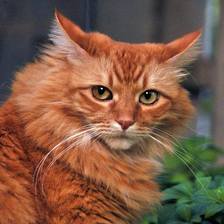
Species: cat
Breed: Maine Coon